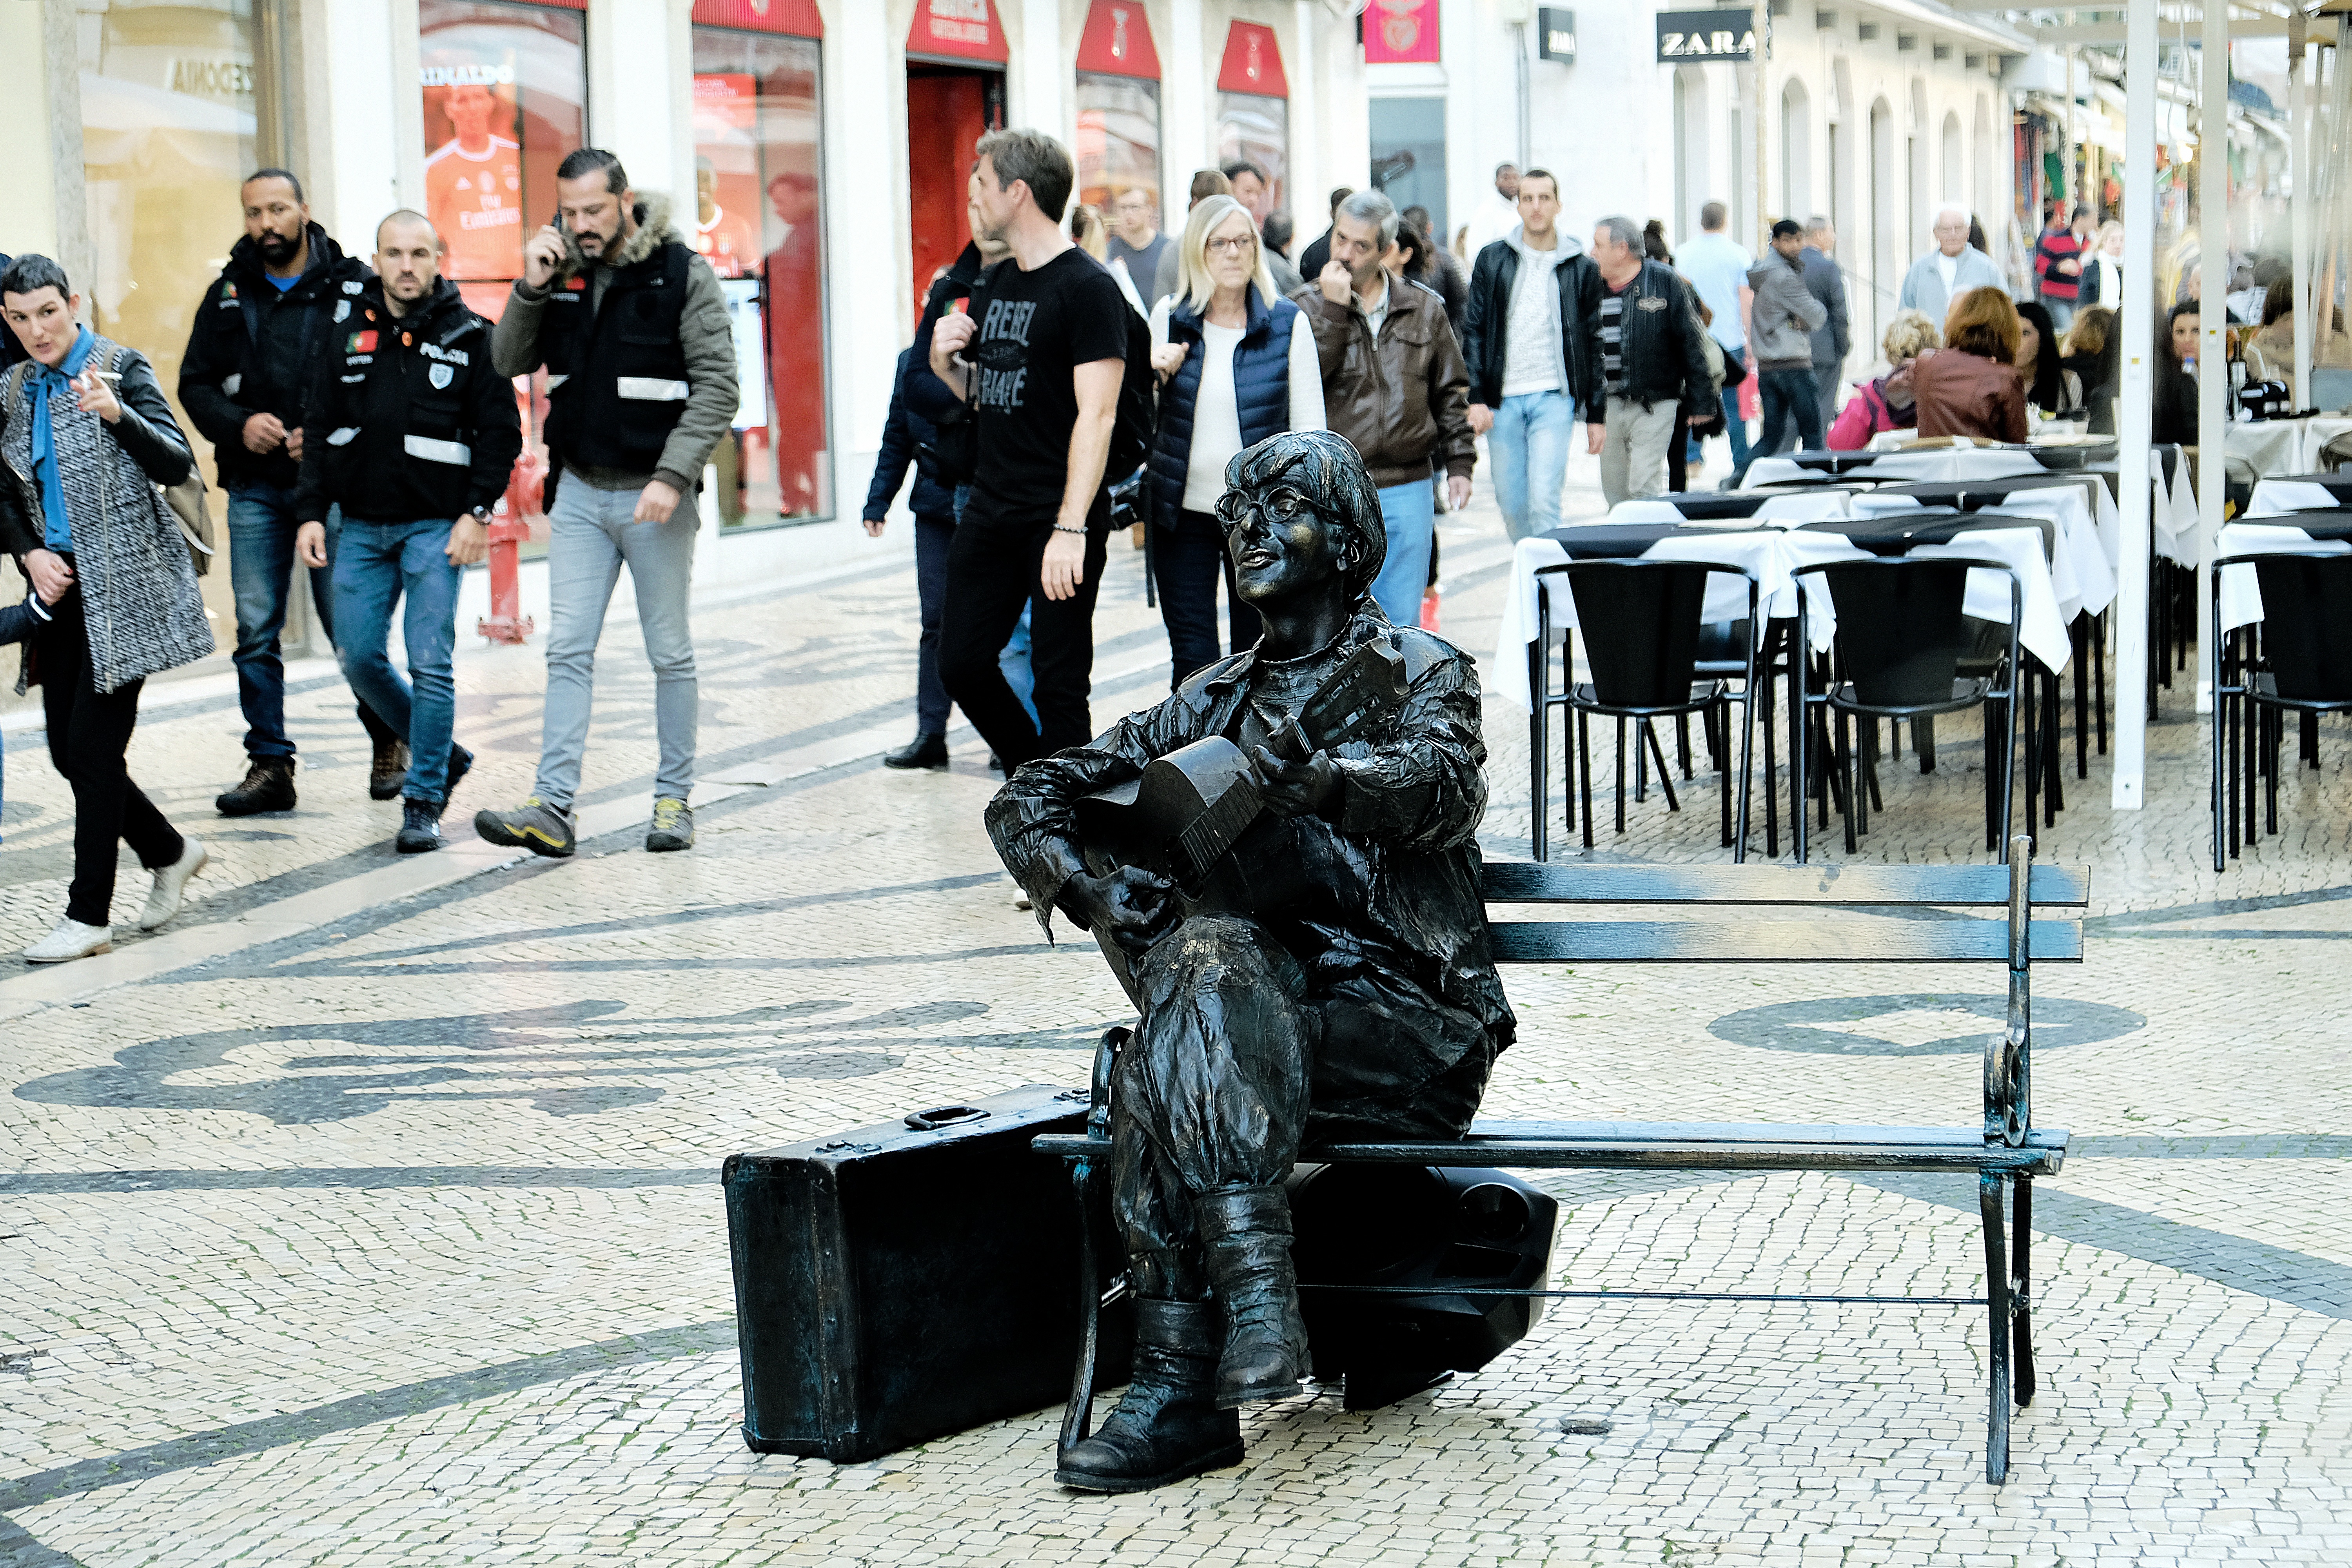
pedestrian, street